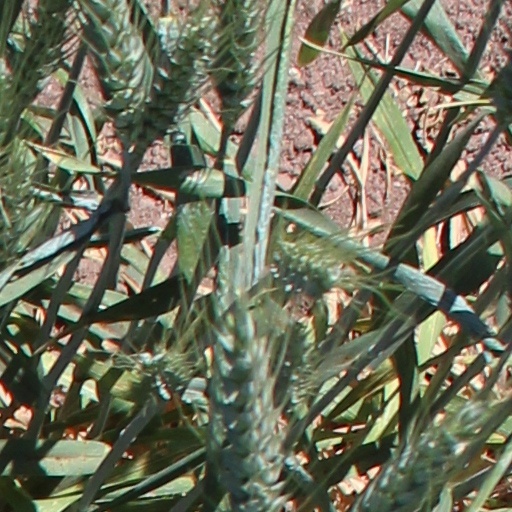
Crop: wheat